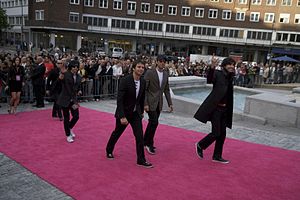
MaNga
maNga
maNga er en nu-metal-, alternativ rock- og rapcore-gruppe, som stammer fra Ankara.